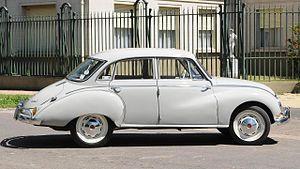
IASF - Industria Automotriz Santa Fe S.A. est un constructeur automobile argentin fondé en 1960 et disparu en 1969.